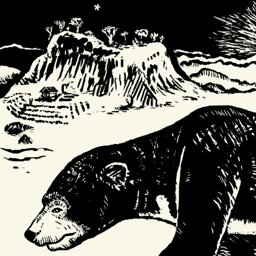
the sloping head of biological species with a landscape behind it .